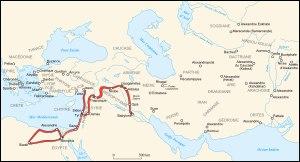
Alexandre le Grand ou Alexandre III, né le 21 juillet 356 av. J.-C. à Pella et mort le 11 juin 323 av. J.-C. à Babylone, est un roi de Macédoine et l'un des personnages les plus célèbres de l'Antiquité. Fils de Philippe II, élève d'Aristote et roi de Macédoine à partir de 336, il devient l'un des plus grands conquérants de l'histoire en prenant possession de l'immense empire perse et en s'avançant jusqu'aux rives de l'Indus.